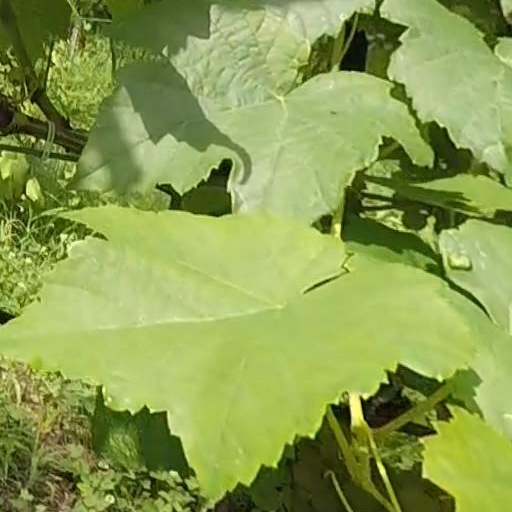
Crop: grape